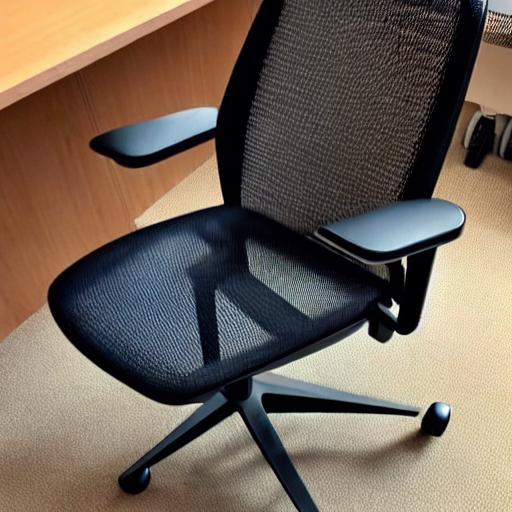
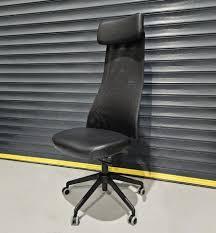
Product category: items_chair
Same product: no